Bennie Muller

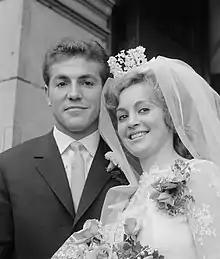
Bennie Muller getting married on 27 September 1961

Muller was Jewish, and was one of only six Jewish players to have played for Ajax – the others being Eddy Hamel, Johnny Roeg, Sjaak Swart, Daniël de Ridder and Ilan Boccara.